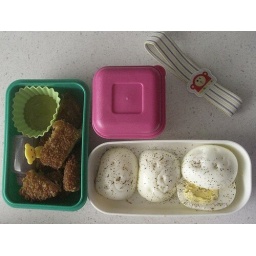
vegetarian chicken pattie cut cup w/ honey in silicon